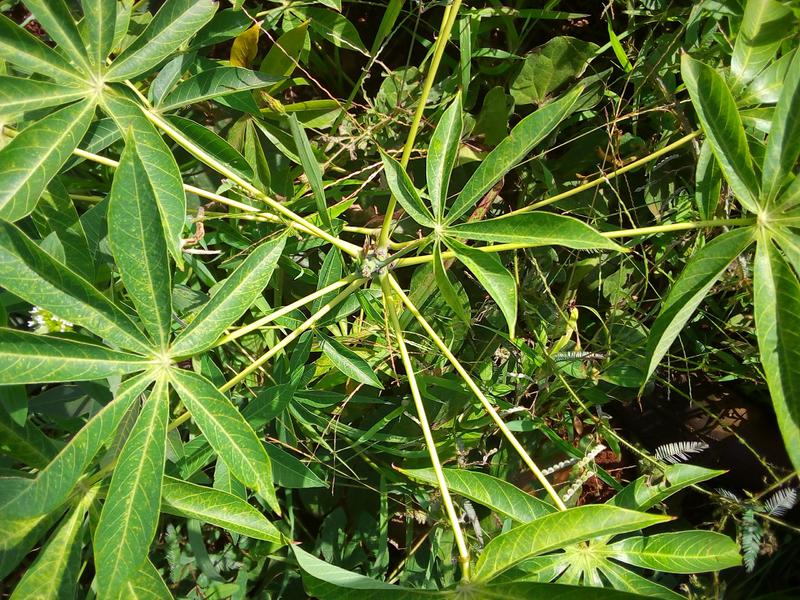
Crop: cassava
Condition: brown_streak_disease